Brooke Mansion (Birdsboro, Pennsylvania)

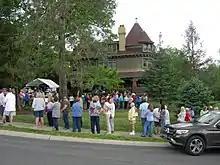
Line for the May 20, 2018 open house.

George Brooke's mansion, "Brookewood," and his son Edward II's mansion, "Brookeholm," stood side by side on the hill sharing a 34-acre estate. George Brooke died at 93, on January 15, 1912, two years after his wife. He bequeathed his half-share in all the Birdsboro companies to his two sons, and "Brookewood" to George Jr. Following George Jr.'s 1914 marriage to "Titanic" survivor Lucile Carter, the newlyweds and Carter's two children from her previous marriage split their time between his family's Philadelphia city house, her house in Bryn Mawr, and "Brookewood." George and Lucile Brooke had one child together, the flamboyant Elizabeth Muhlenberg Brooke. The family was in Birdsboro for Christmas, 1917, when "Brookewood" burned, "the result of Christmas tree candles igniting nearby curtains." "Firemen were unable to save the house because it was so cold that the source of water supply was frozen." The couple bought "Clingan," just west of Birdsboro, that had been the home of sister-in-law Anne Louise Clingan Brooke's family. Lucile Carter Brooke died of a heart attack, October 26, 1934. George Jr. survived her by 19 years, living in a suite at Philadelphia's Barclay Hotel on Rittenhouse Square, or at "Clingan."